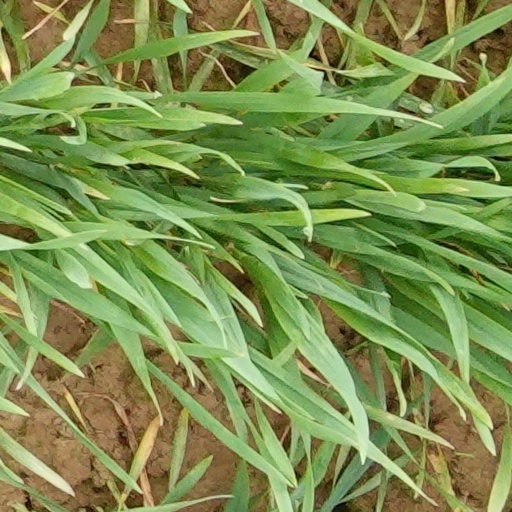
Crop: wheat